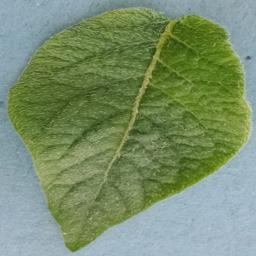
Label: Potato___Healthy